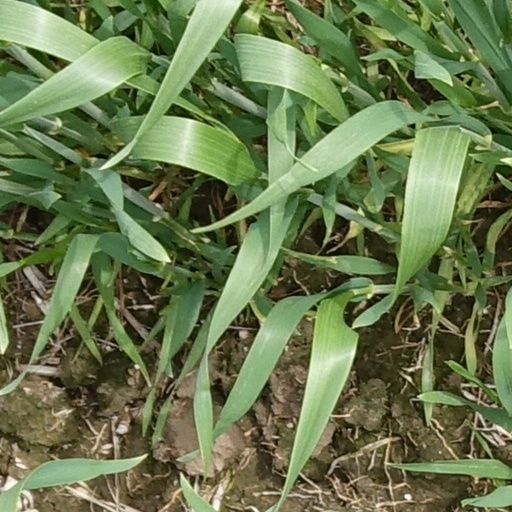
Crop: wheat